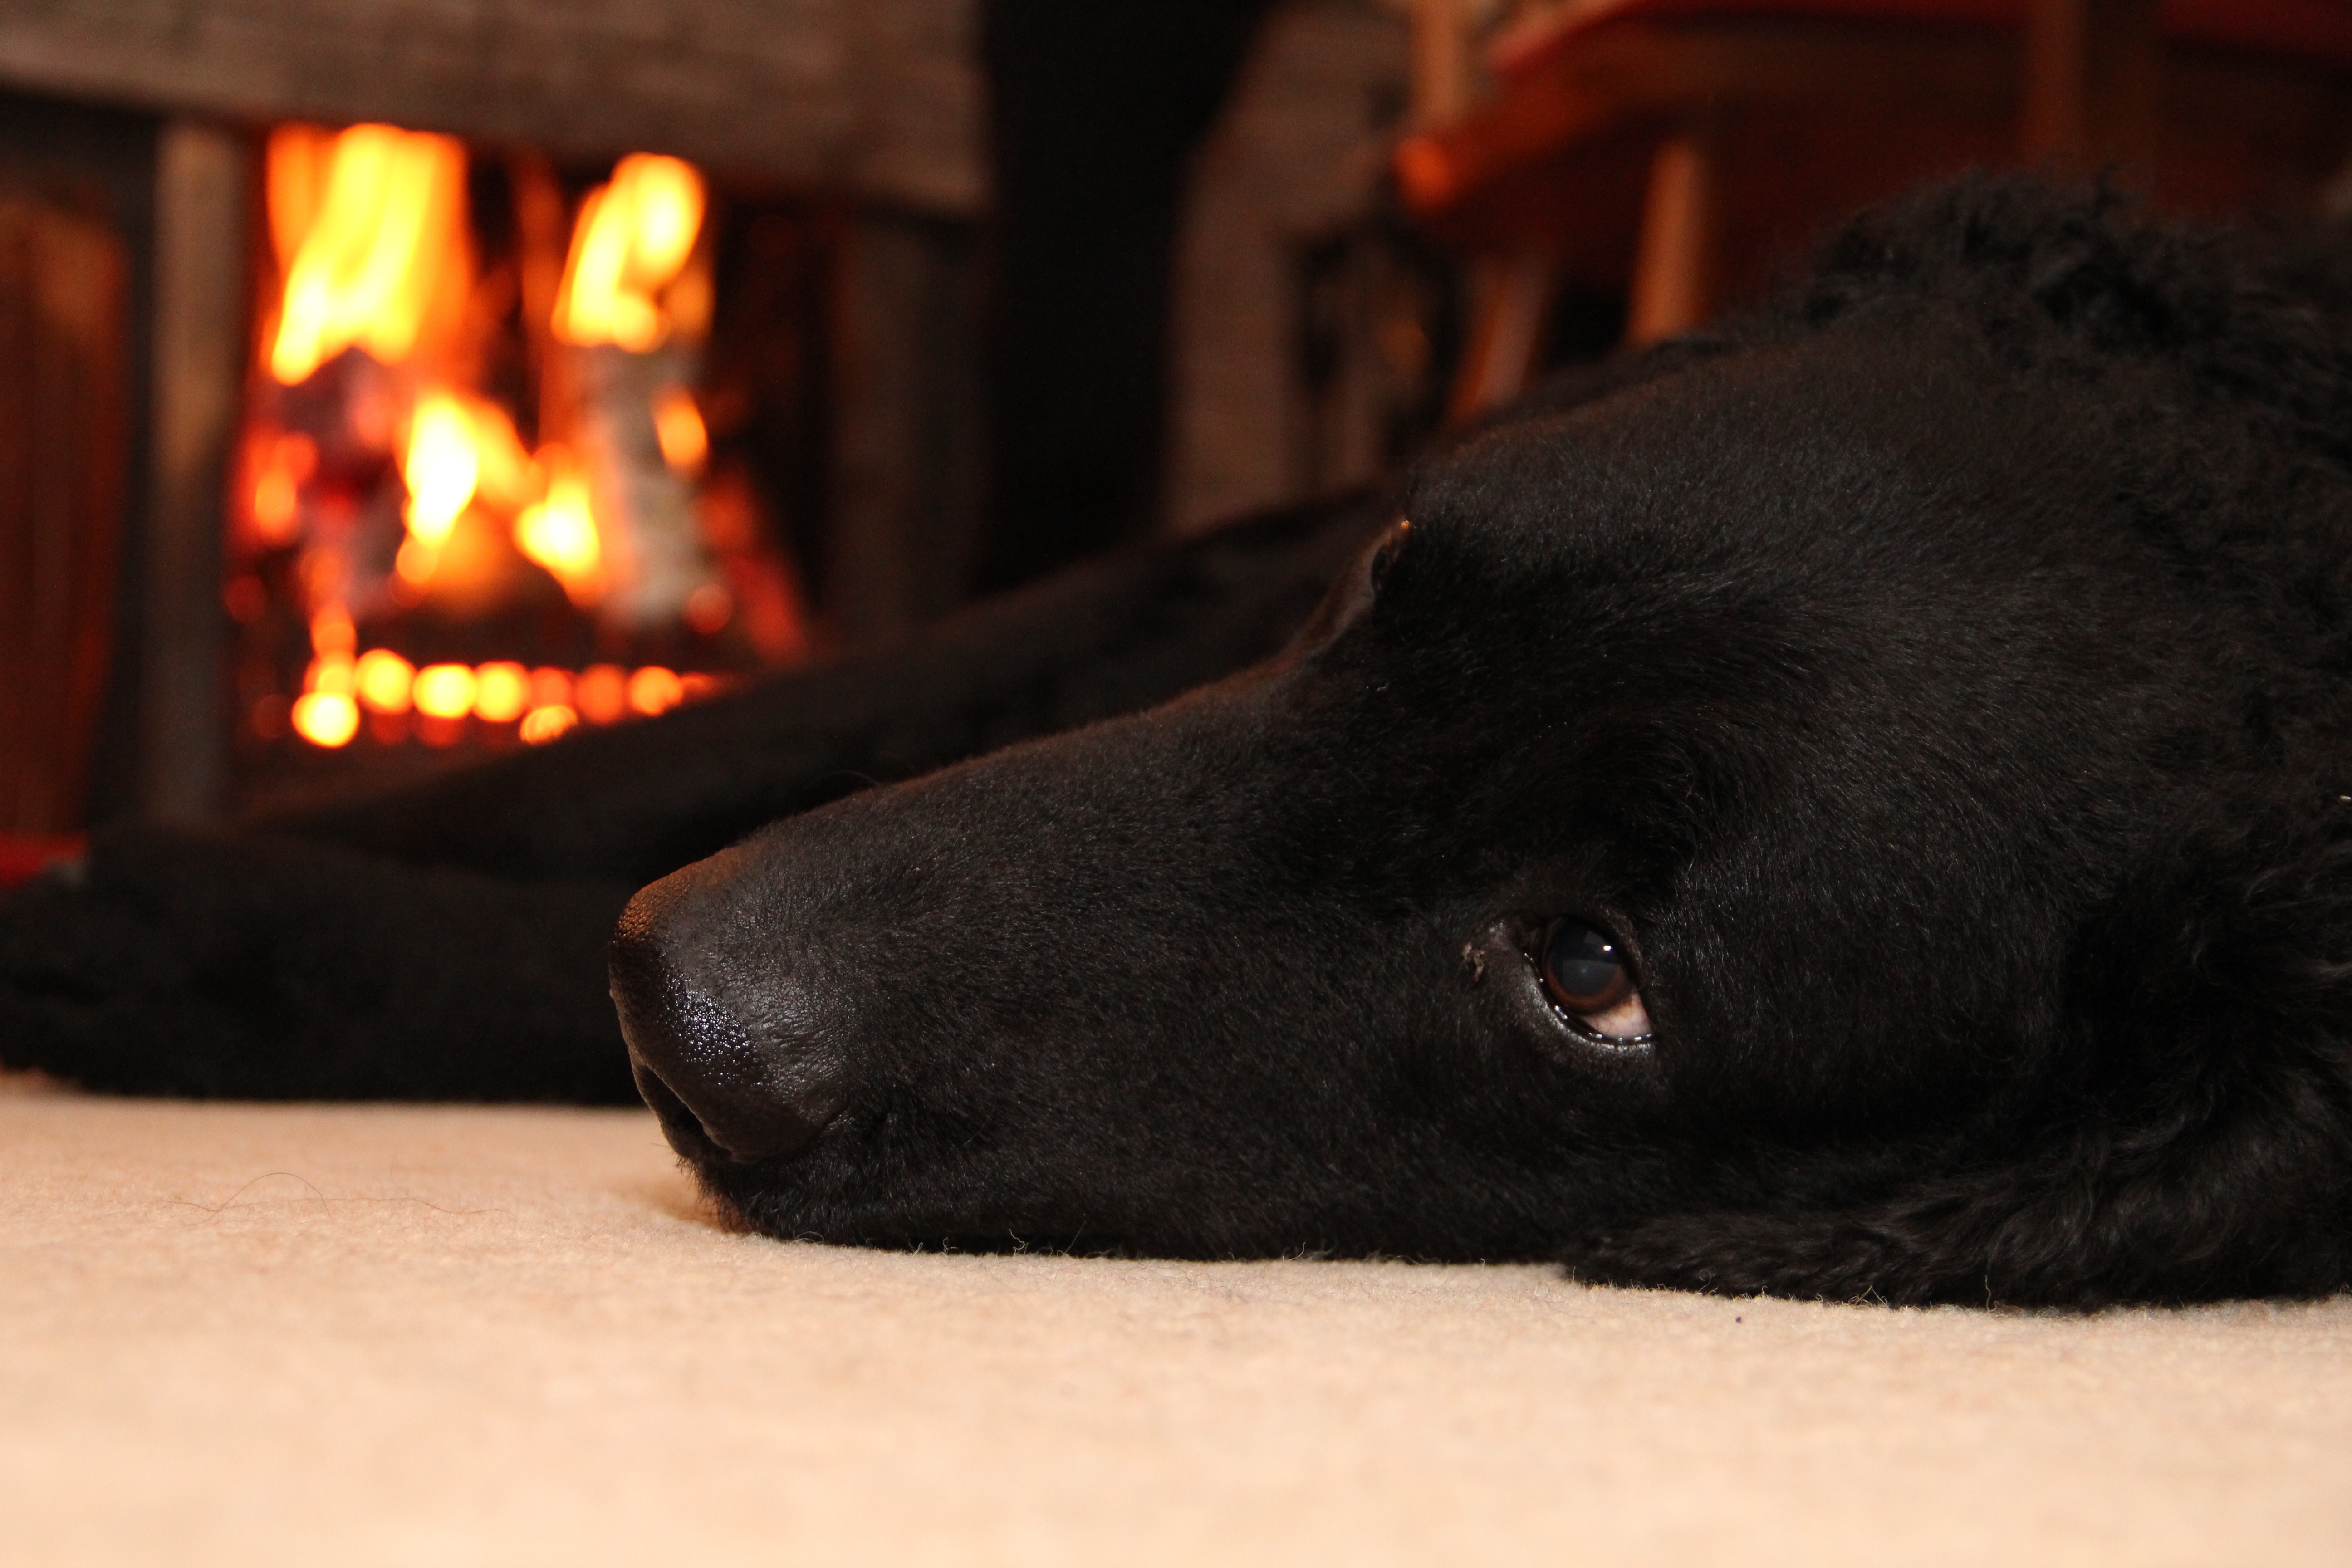
winter, warm, puppy, dog, animal, pet, indoor, flame, fire, mammal, cozy, fireplace, black, burning, labrador retriever, fireside, dog like mammal